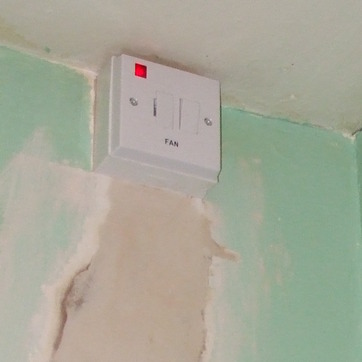
Material: plastic